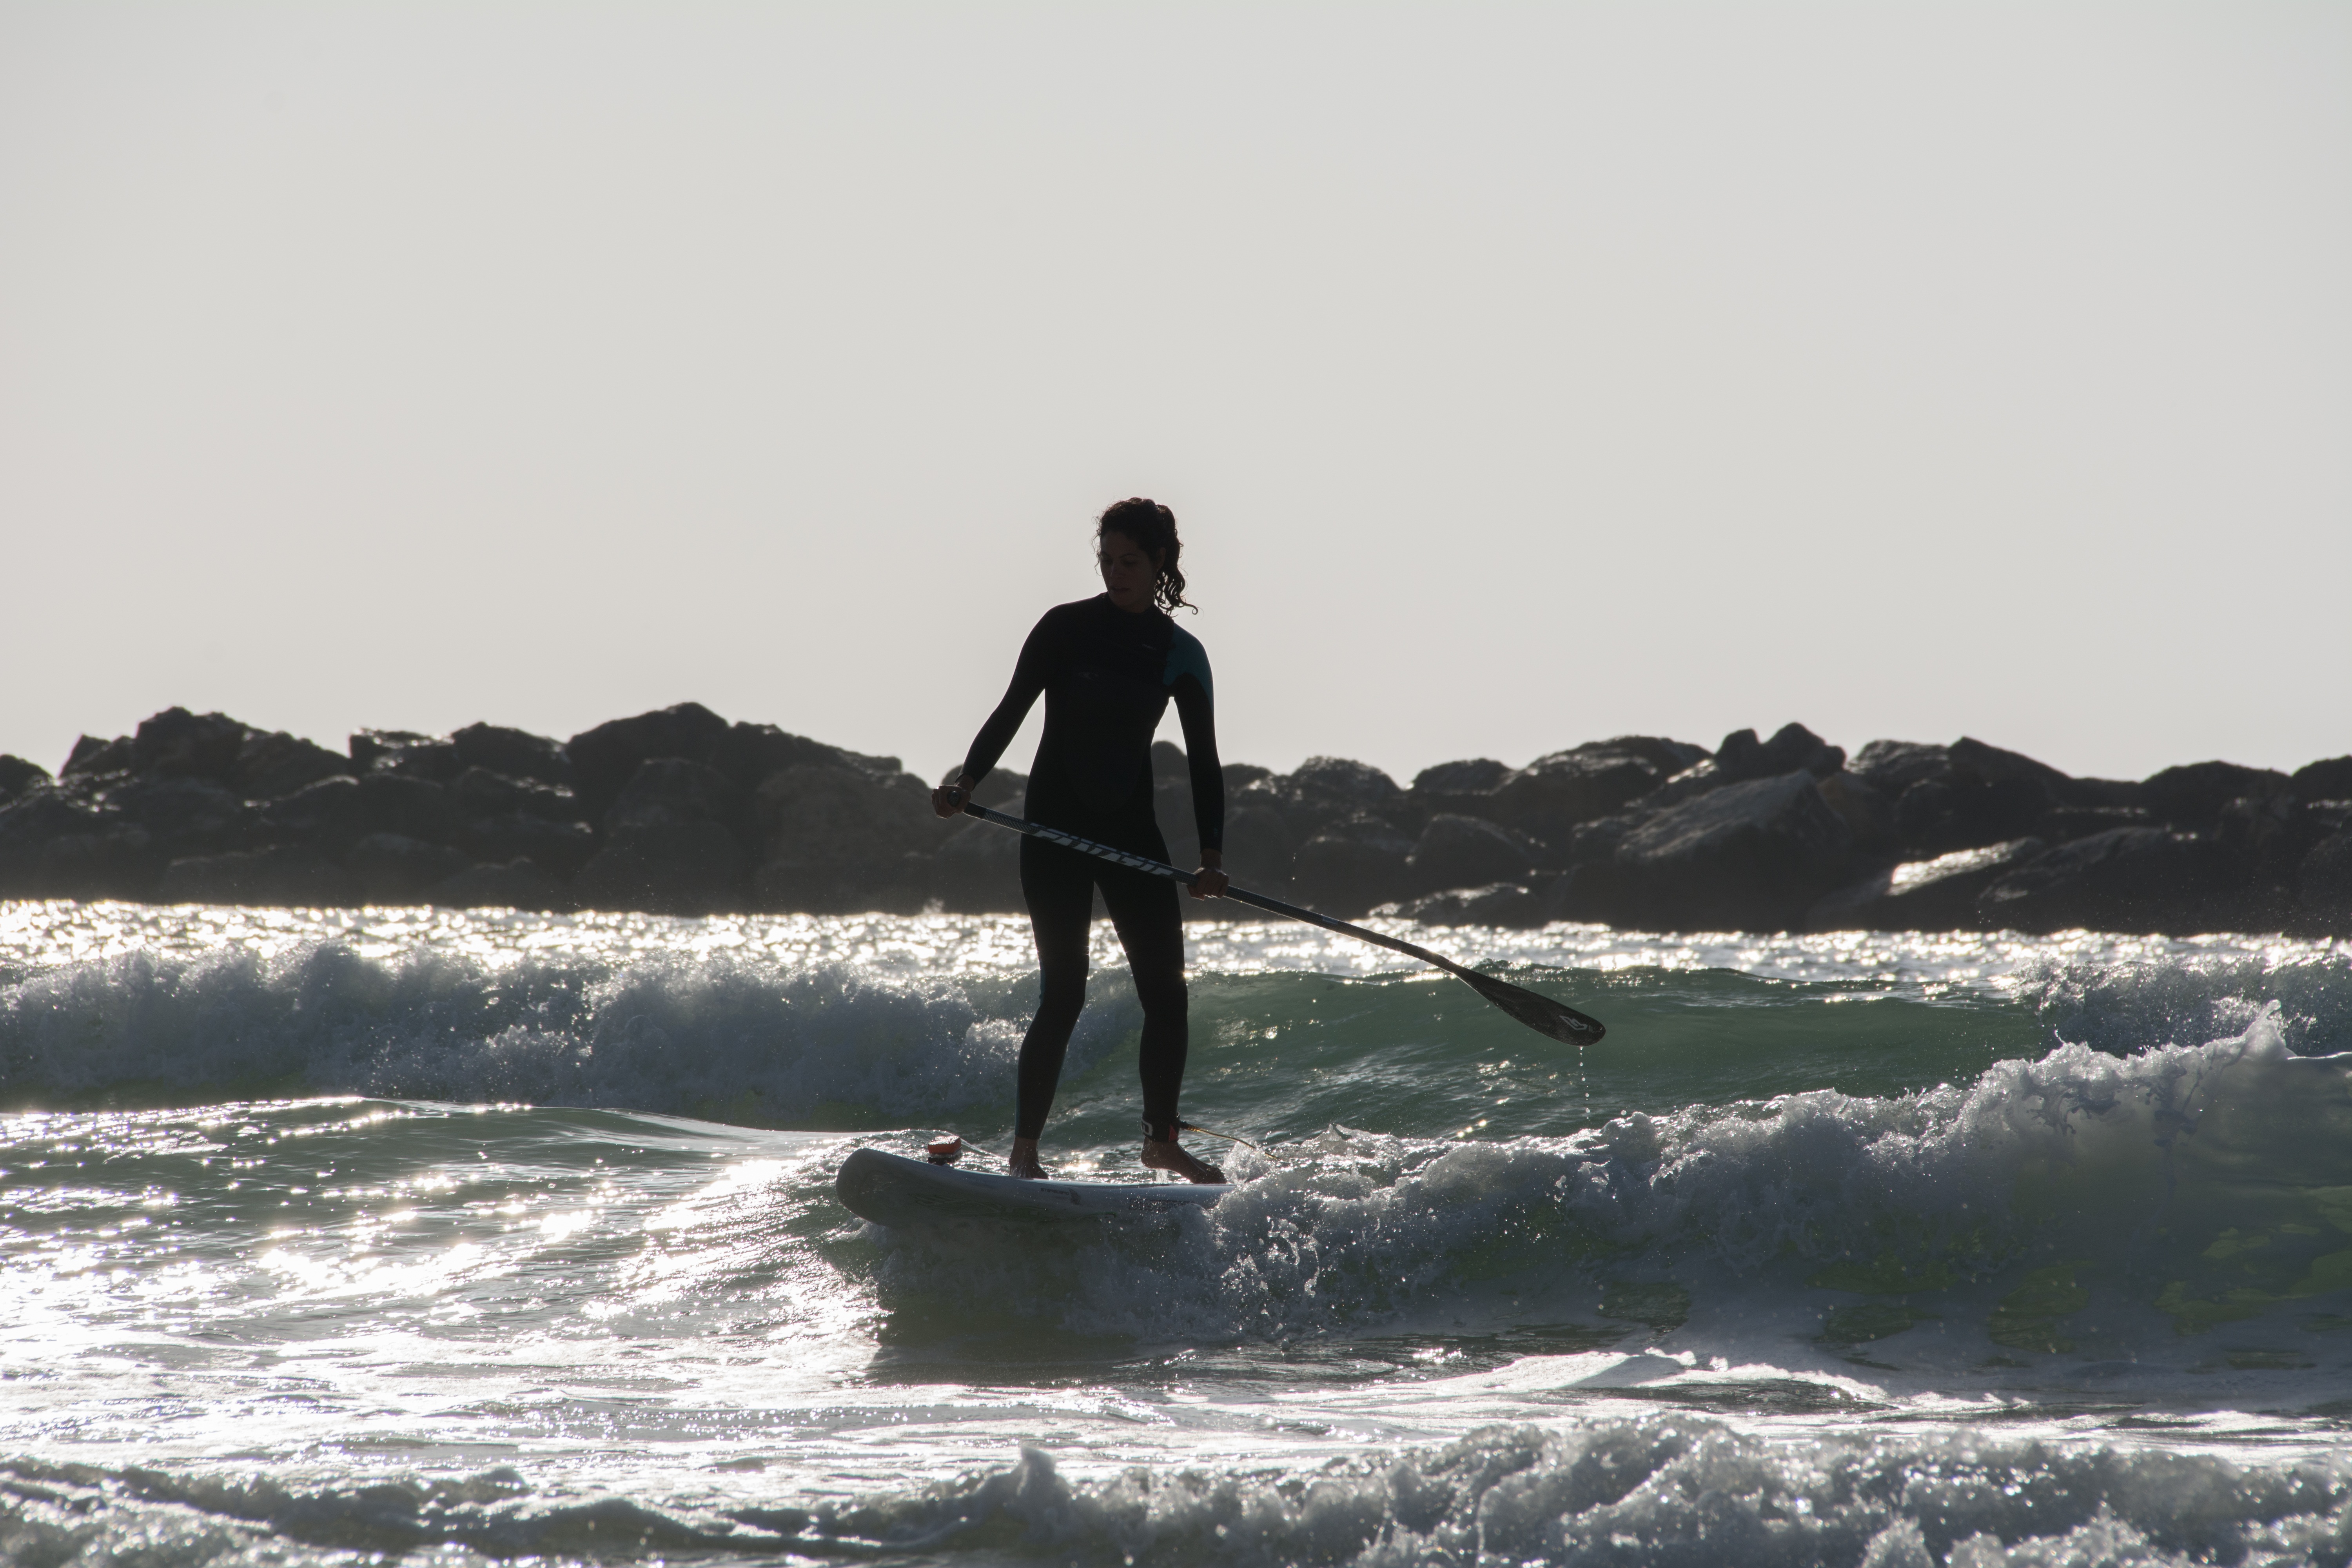
beach, sea, coast, water, ocean, wave, surfer, surf, surfing, paddle, sailing, surfboard, extreme sport, sports, wetsuit, windsurfing, water sports, water sport, wind wave, boardsport, surfing equipment and supplies, surface water sports